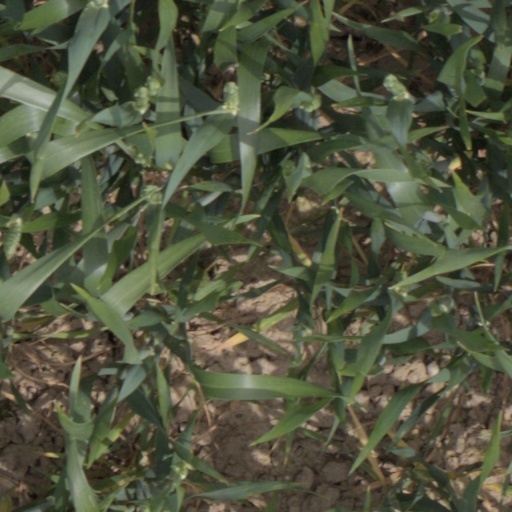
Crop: wheat